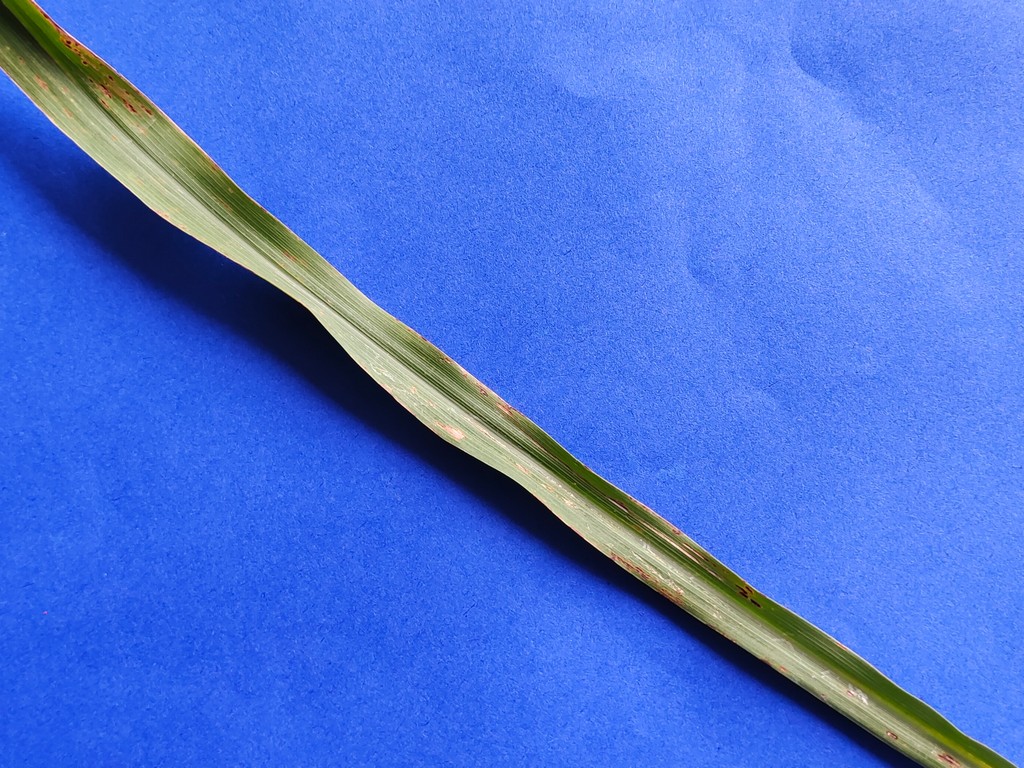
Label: Unhealthy